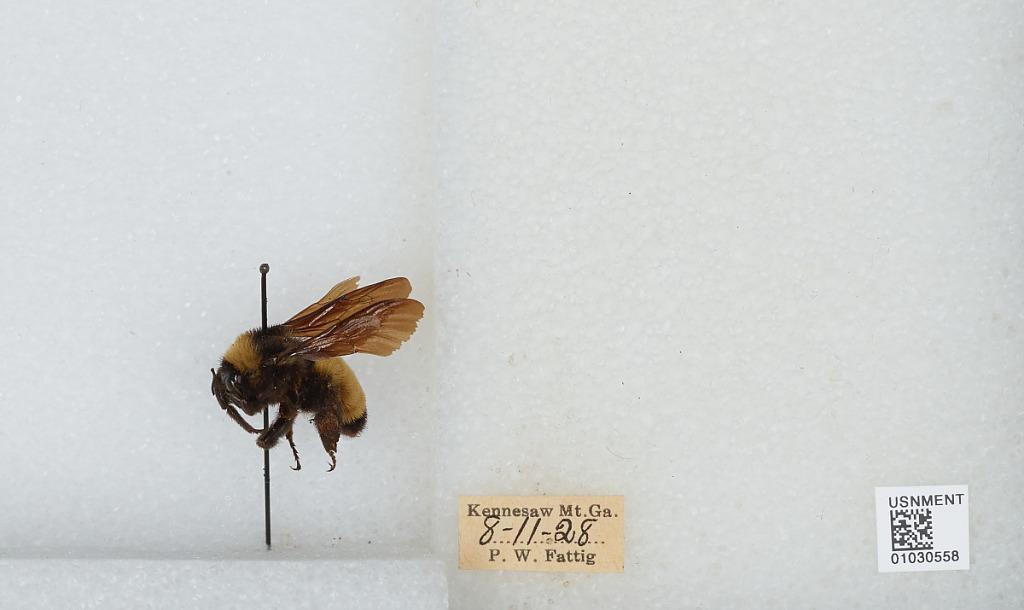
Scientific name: Bombus (Fervidobombus) pensylvanicus pensylvanicus (De Geer)
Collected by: P. Fattig
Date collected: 1928-8-11
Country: United States
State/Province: Georgia
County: Cobb
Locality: Kennesaw Mountain
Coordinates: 33.9761, -84.5797